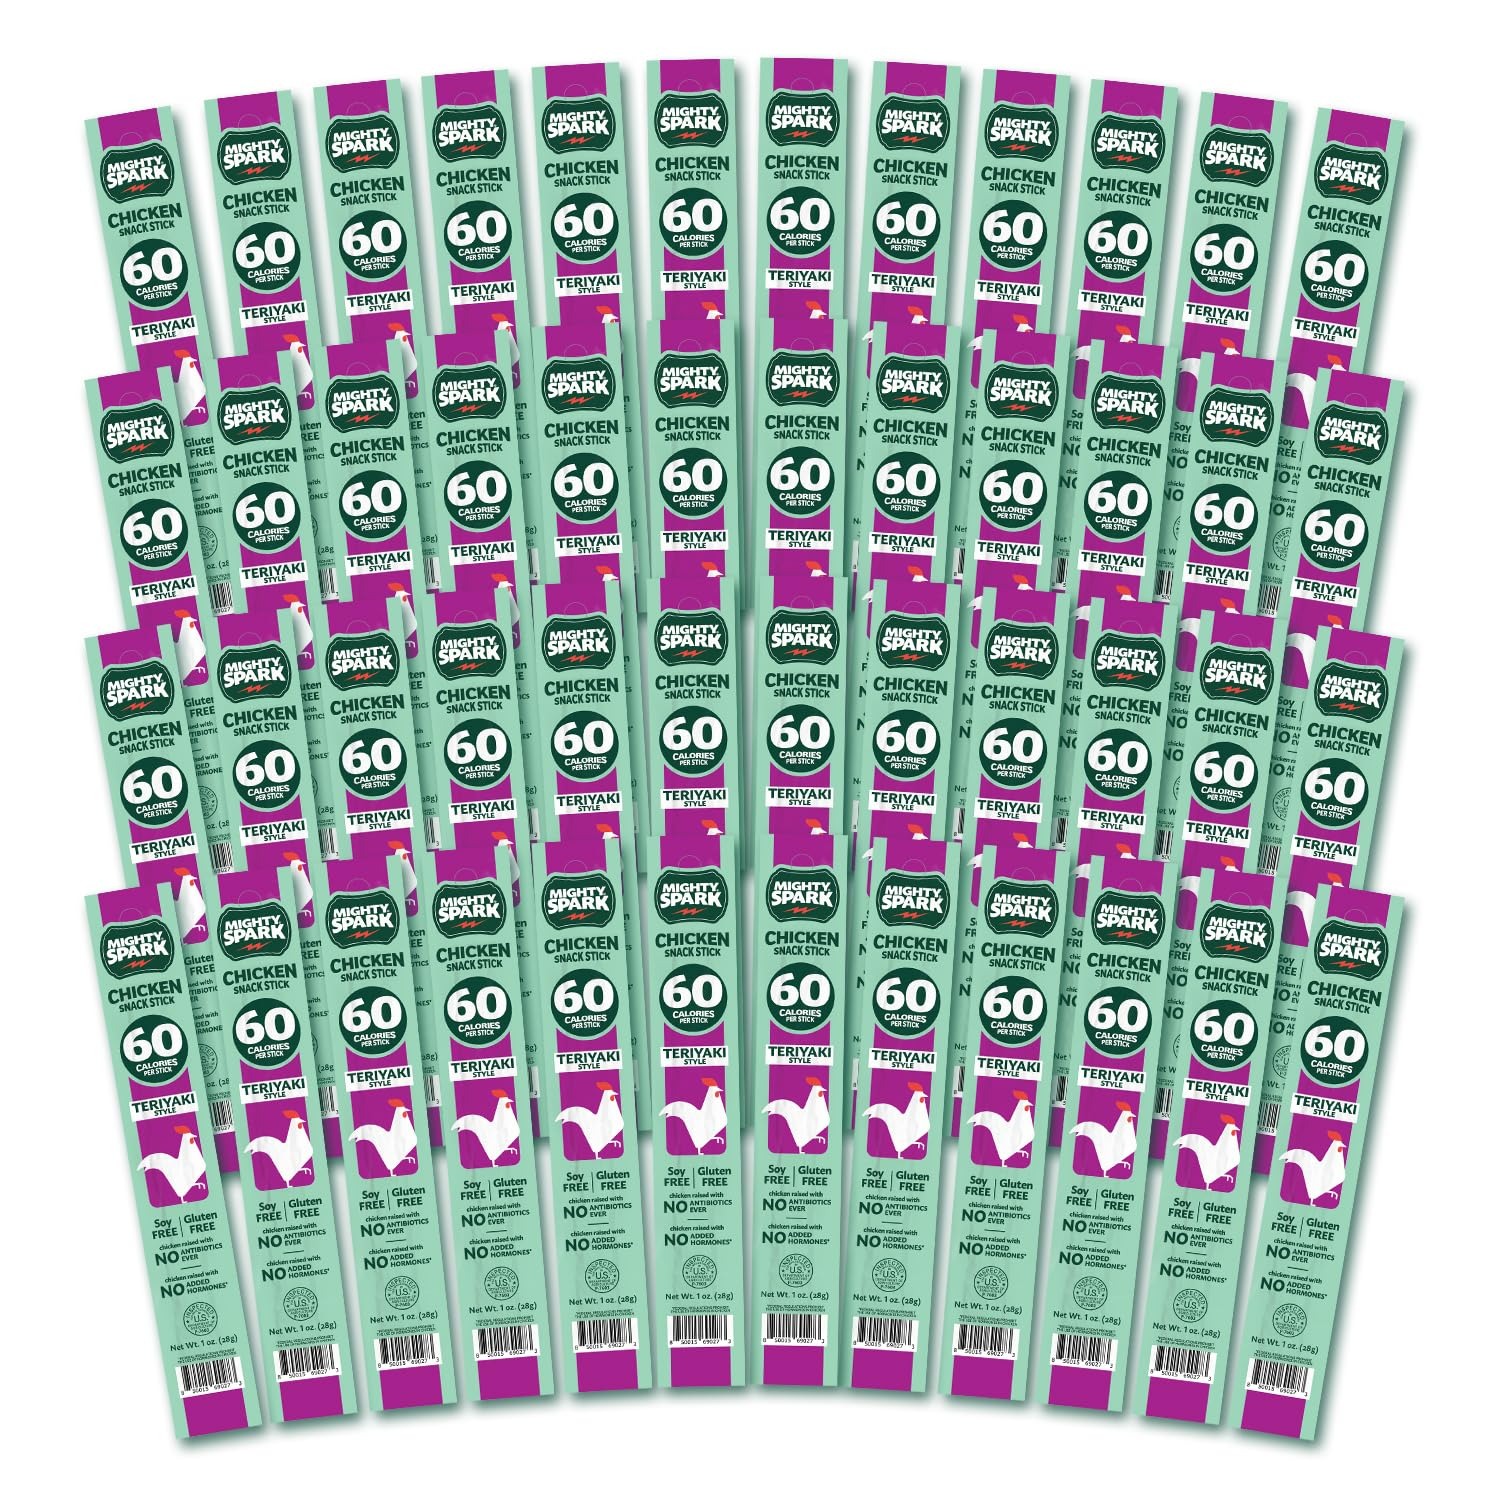
Item Name: Mighty Spark Chicken Snack Sticks - Teriyaki - 5g of Protein, No Hormones Added, Gluten Free, Soy Free Meat Sticks - High Protein Keto Snacks, Weight Watchers Approved Snacks - 48 Count
Bullet Point 1: TERIYAKI STYLE CHICKEN SNACK STICK: The sweet, pineapple inspired umami flavor you want in a delicious Teriyaki snack... and its soy free! Hand-crafted from simple and honest ingredients, reach for these meat sticks when you need a healthy snack on-the-go
Bullet Point 2: PORTABLE PROTEIN SNACK: Mighty Spark's protein chicken snack sticks are the perfect pairing for your gym bag, desk drawer, or as road trip snacks. These chicken snack sticks are soy free, gluten free, only 60 calories and packed with 6 grams of all-natural protein. Available in 5 flavors
Bullet Point 3: HORMONE FREE, NO NITRATES ADDED: Our Chicken Snack Sticks are hand-crafted from simple and honest ingredients, using only premium cuts of all-natural chicken, free of nitrates and nitrites, antibiotics, hormones and MSG. We partner with farmers across America to produce the highest quality chicken protein snack stick available
Bullet Point 4: KETO & WW APPROVED SNACK: If you’re searching for a healthy, low calorie, high protein snack - look no further than Mighty Spark Snack Sticks. Our chicken snack sticks are a great addition to your daily keto diet routine and are only 1 weight watchers smart point. A delicious, guilt-free savory snack
Bullet Point 5: EAT WELL, GIVE BACK: Mighty Spark was founded with the idea that business can be used for good. Far too many struggle with food insecurity. Through the simple act of purchasing Mighty Spark, you're contributing to a meal for someone in need
Product Description: What started as a 10x10 booth at the Minneapolis Farmers Market selling meat sticks individually wrapped has exploded into a fan-favorite brand available coast to coast. All our paleo beef sticks are made in the USA, with simple honest ingredients, cage-free birds & contain no nitrates or nitrites, and no added hormones. Mighty Spark was founded with the idea that business can be used for good. We believe that together we can be the spark that makes an impact, that's why every Mighty Spark purchase helps feed someone in need.
Value: 48.0
Unit: Count

Price: 69.99